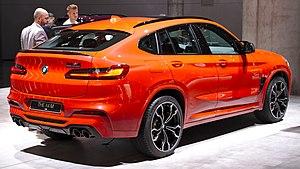
La X4 est un SUV de luxe produit par le constructeur automobile allemand BMW à partir de 2018. Elle remplace la première génération du BMW X4 produit à partir de 2014. Elle est la version "coupé" du BMW X3 III commercialisée depuis 2017.